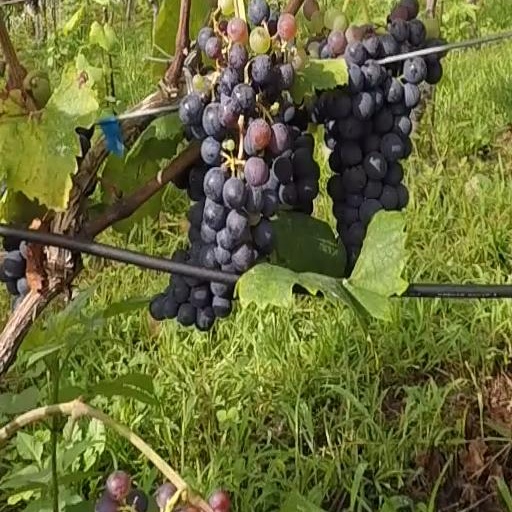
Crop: grape